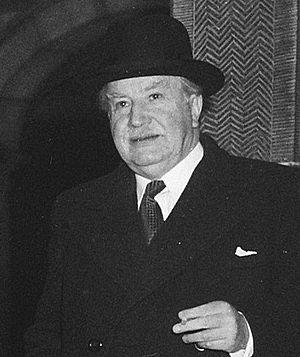
Le traité instituant la Communauté européenne du charbon et de l'acier, aussi appelé traité de Paris, est signé le 18 avril 1951 par la République fédérale d'Allemagne, la Belgique, la France, l'Italie, le Luxembourg et les Pays-Bas pour une durée de 50 ans. Il est entré en vigueur le 23 juillet 1952 et est arrivé à expiration le 23 juillet 2002.
Le Traité instituant la Communauté européenne de l'énergie atomique, dit traité Euratom, est le traité fondateur de la communauté éponyme. Il a été signé en 1957 à Rome, en même temps que le Traité instituant la Communauté économique européenne, d'où leur nom informel commun de traité de Rome.
Le gouvernement Bech-Bodson, est le gouvernement du Luxembourg en fonction du 29 décembre 1953 au 29 mars 1958.